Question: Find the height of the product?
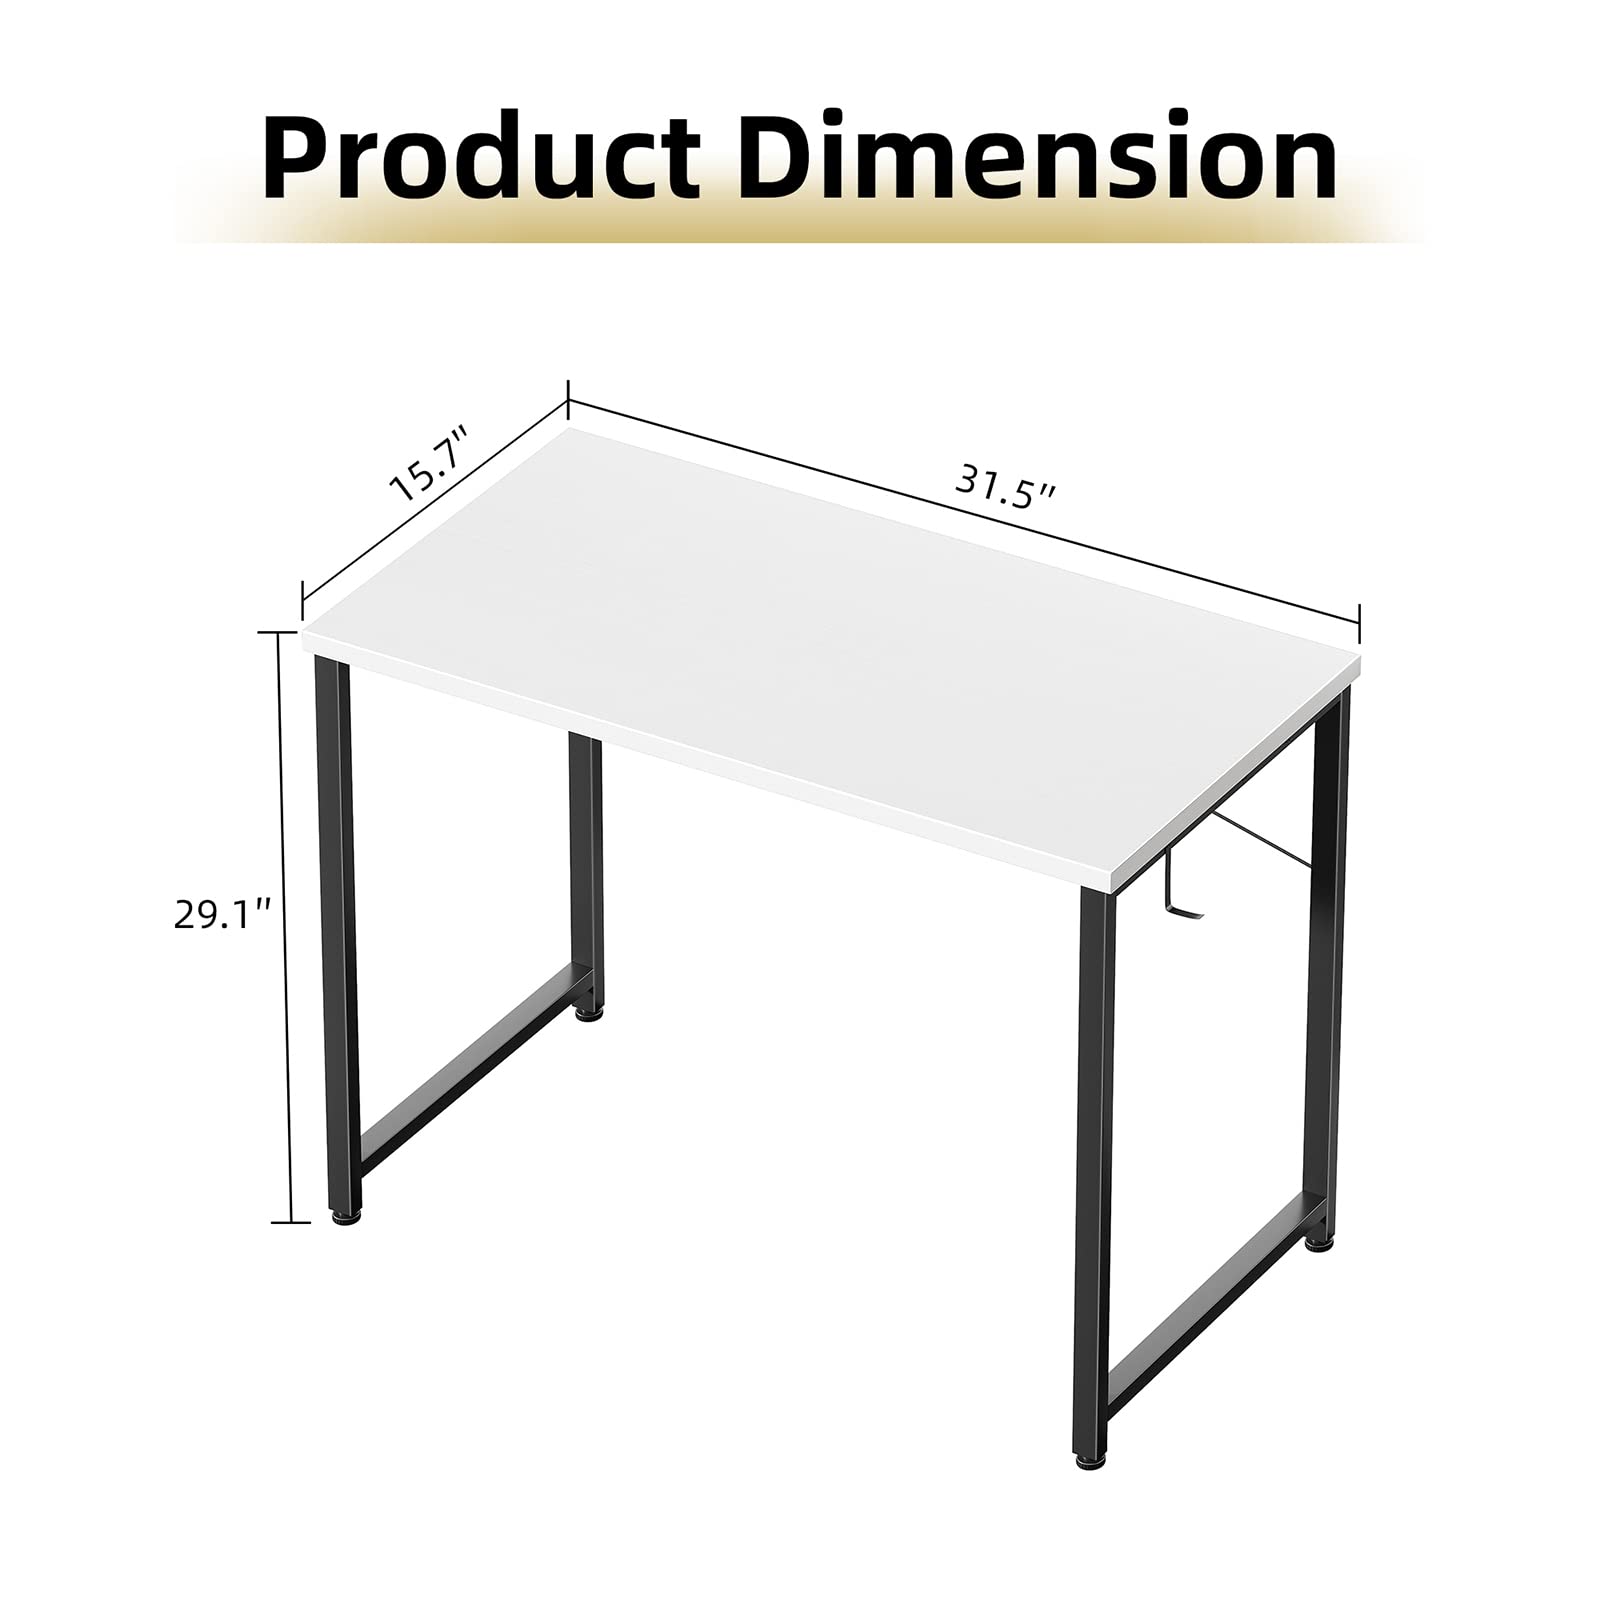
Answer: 29.1 inch